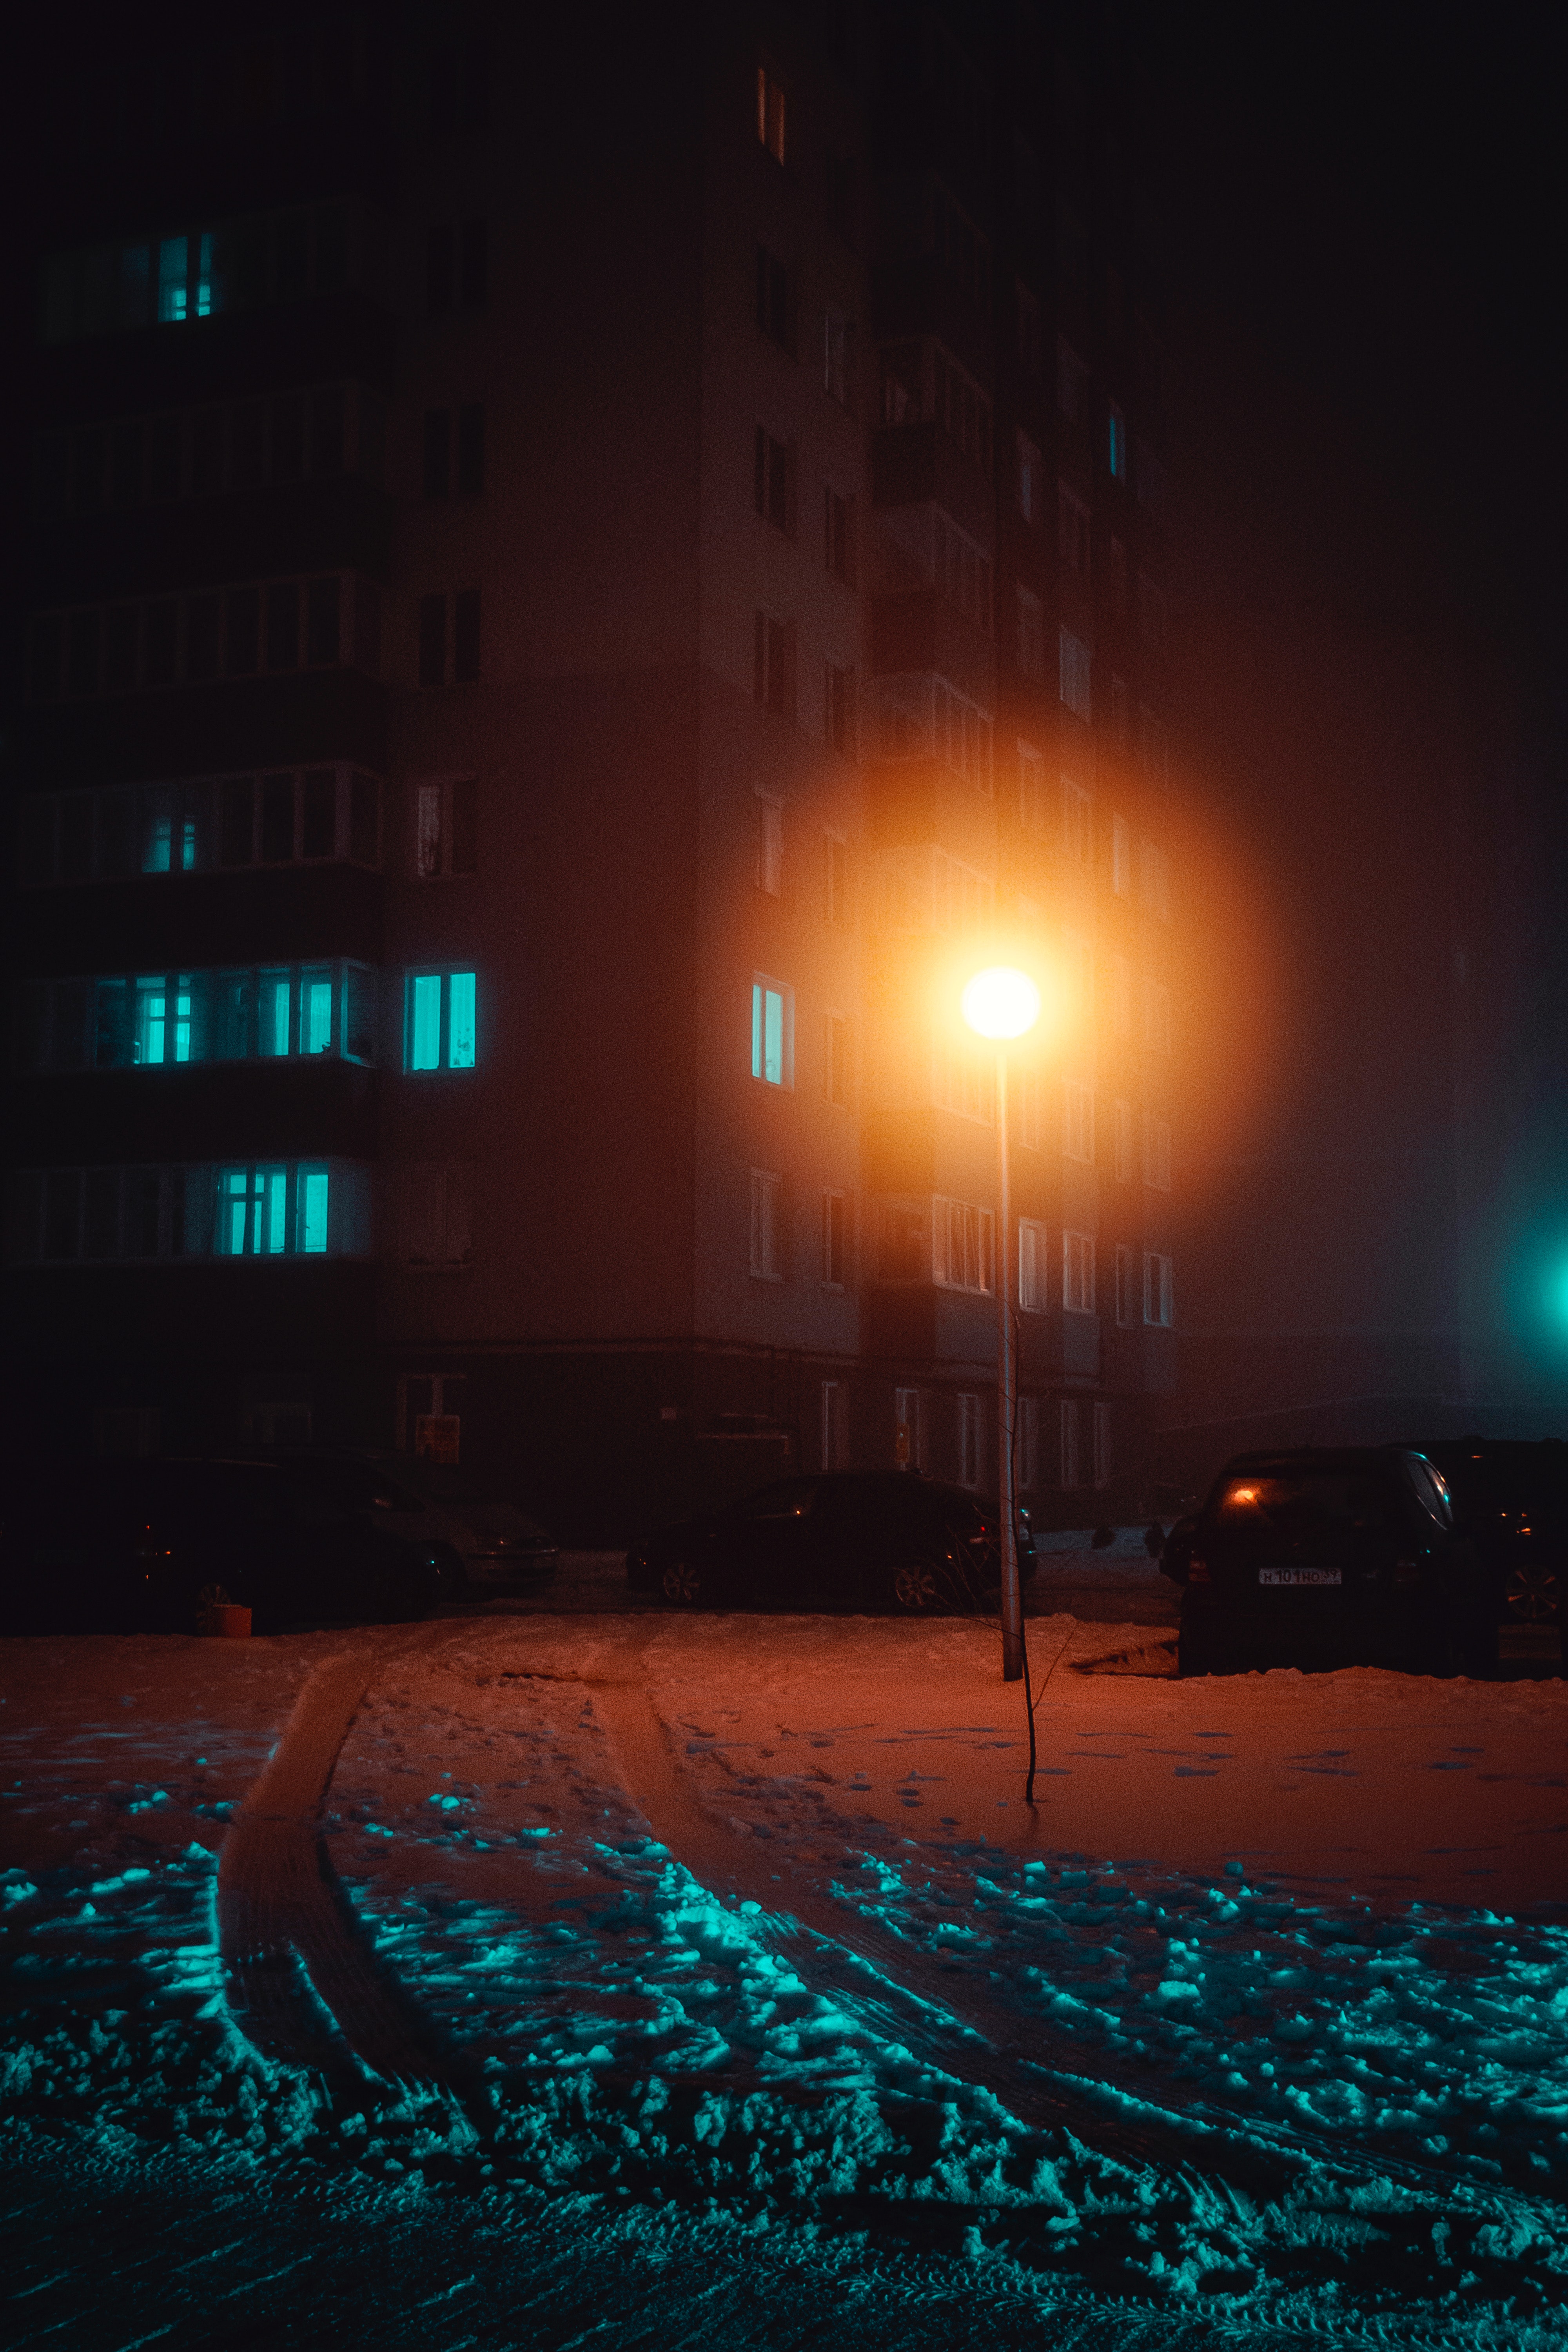
sky, night, light, blue, lighting, street light, water, darkness, lens flare, tree, light fixture, cloud, midnight, evening, winter, city